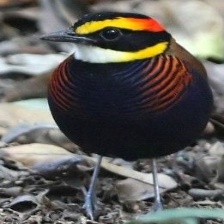
Species: BANDED PITA
Scientific name: HYDRORNIS GUAJANA